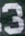
Number: 3